Q... (TV series)

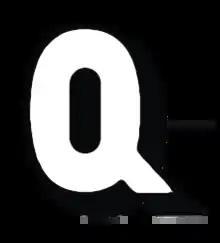
Logo c. 1969

Q... is a surreal television comedy sketch show written by Spike Milligan and Neil Shand, and starring Spike Milligan with supporting players, usually including Julia Breck, John Bluthal, Bob Todd, and John Wells. The show ran from 1969 to 1982 on BBC2. There were six series in all, the first five numbered from "Q5" to "Q9", and a final series titled "There's a Lot of It About". The first and third series ran for seven episodes, and the others for six episodes, each of which was 30 minutes long.